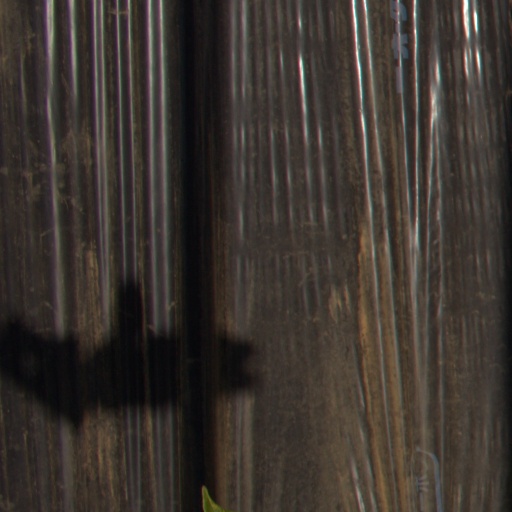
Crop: Jerusalem artichoke